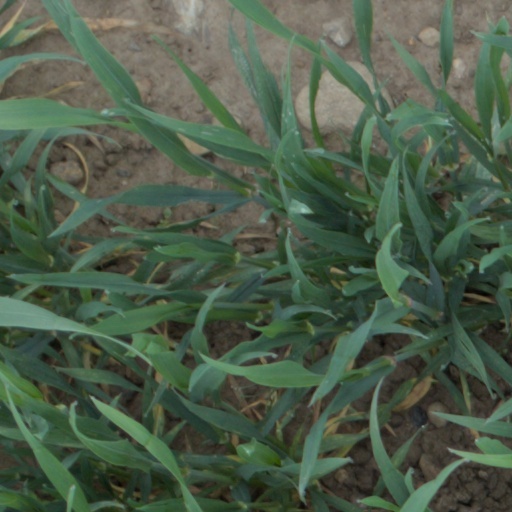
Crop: wheat